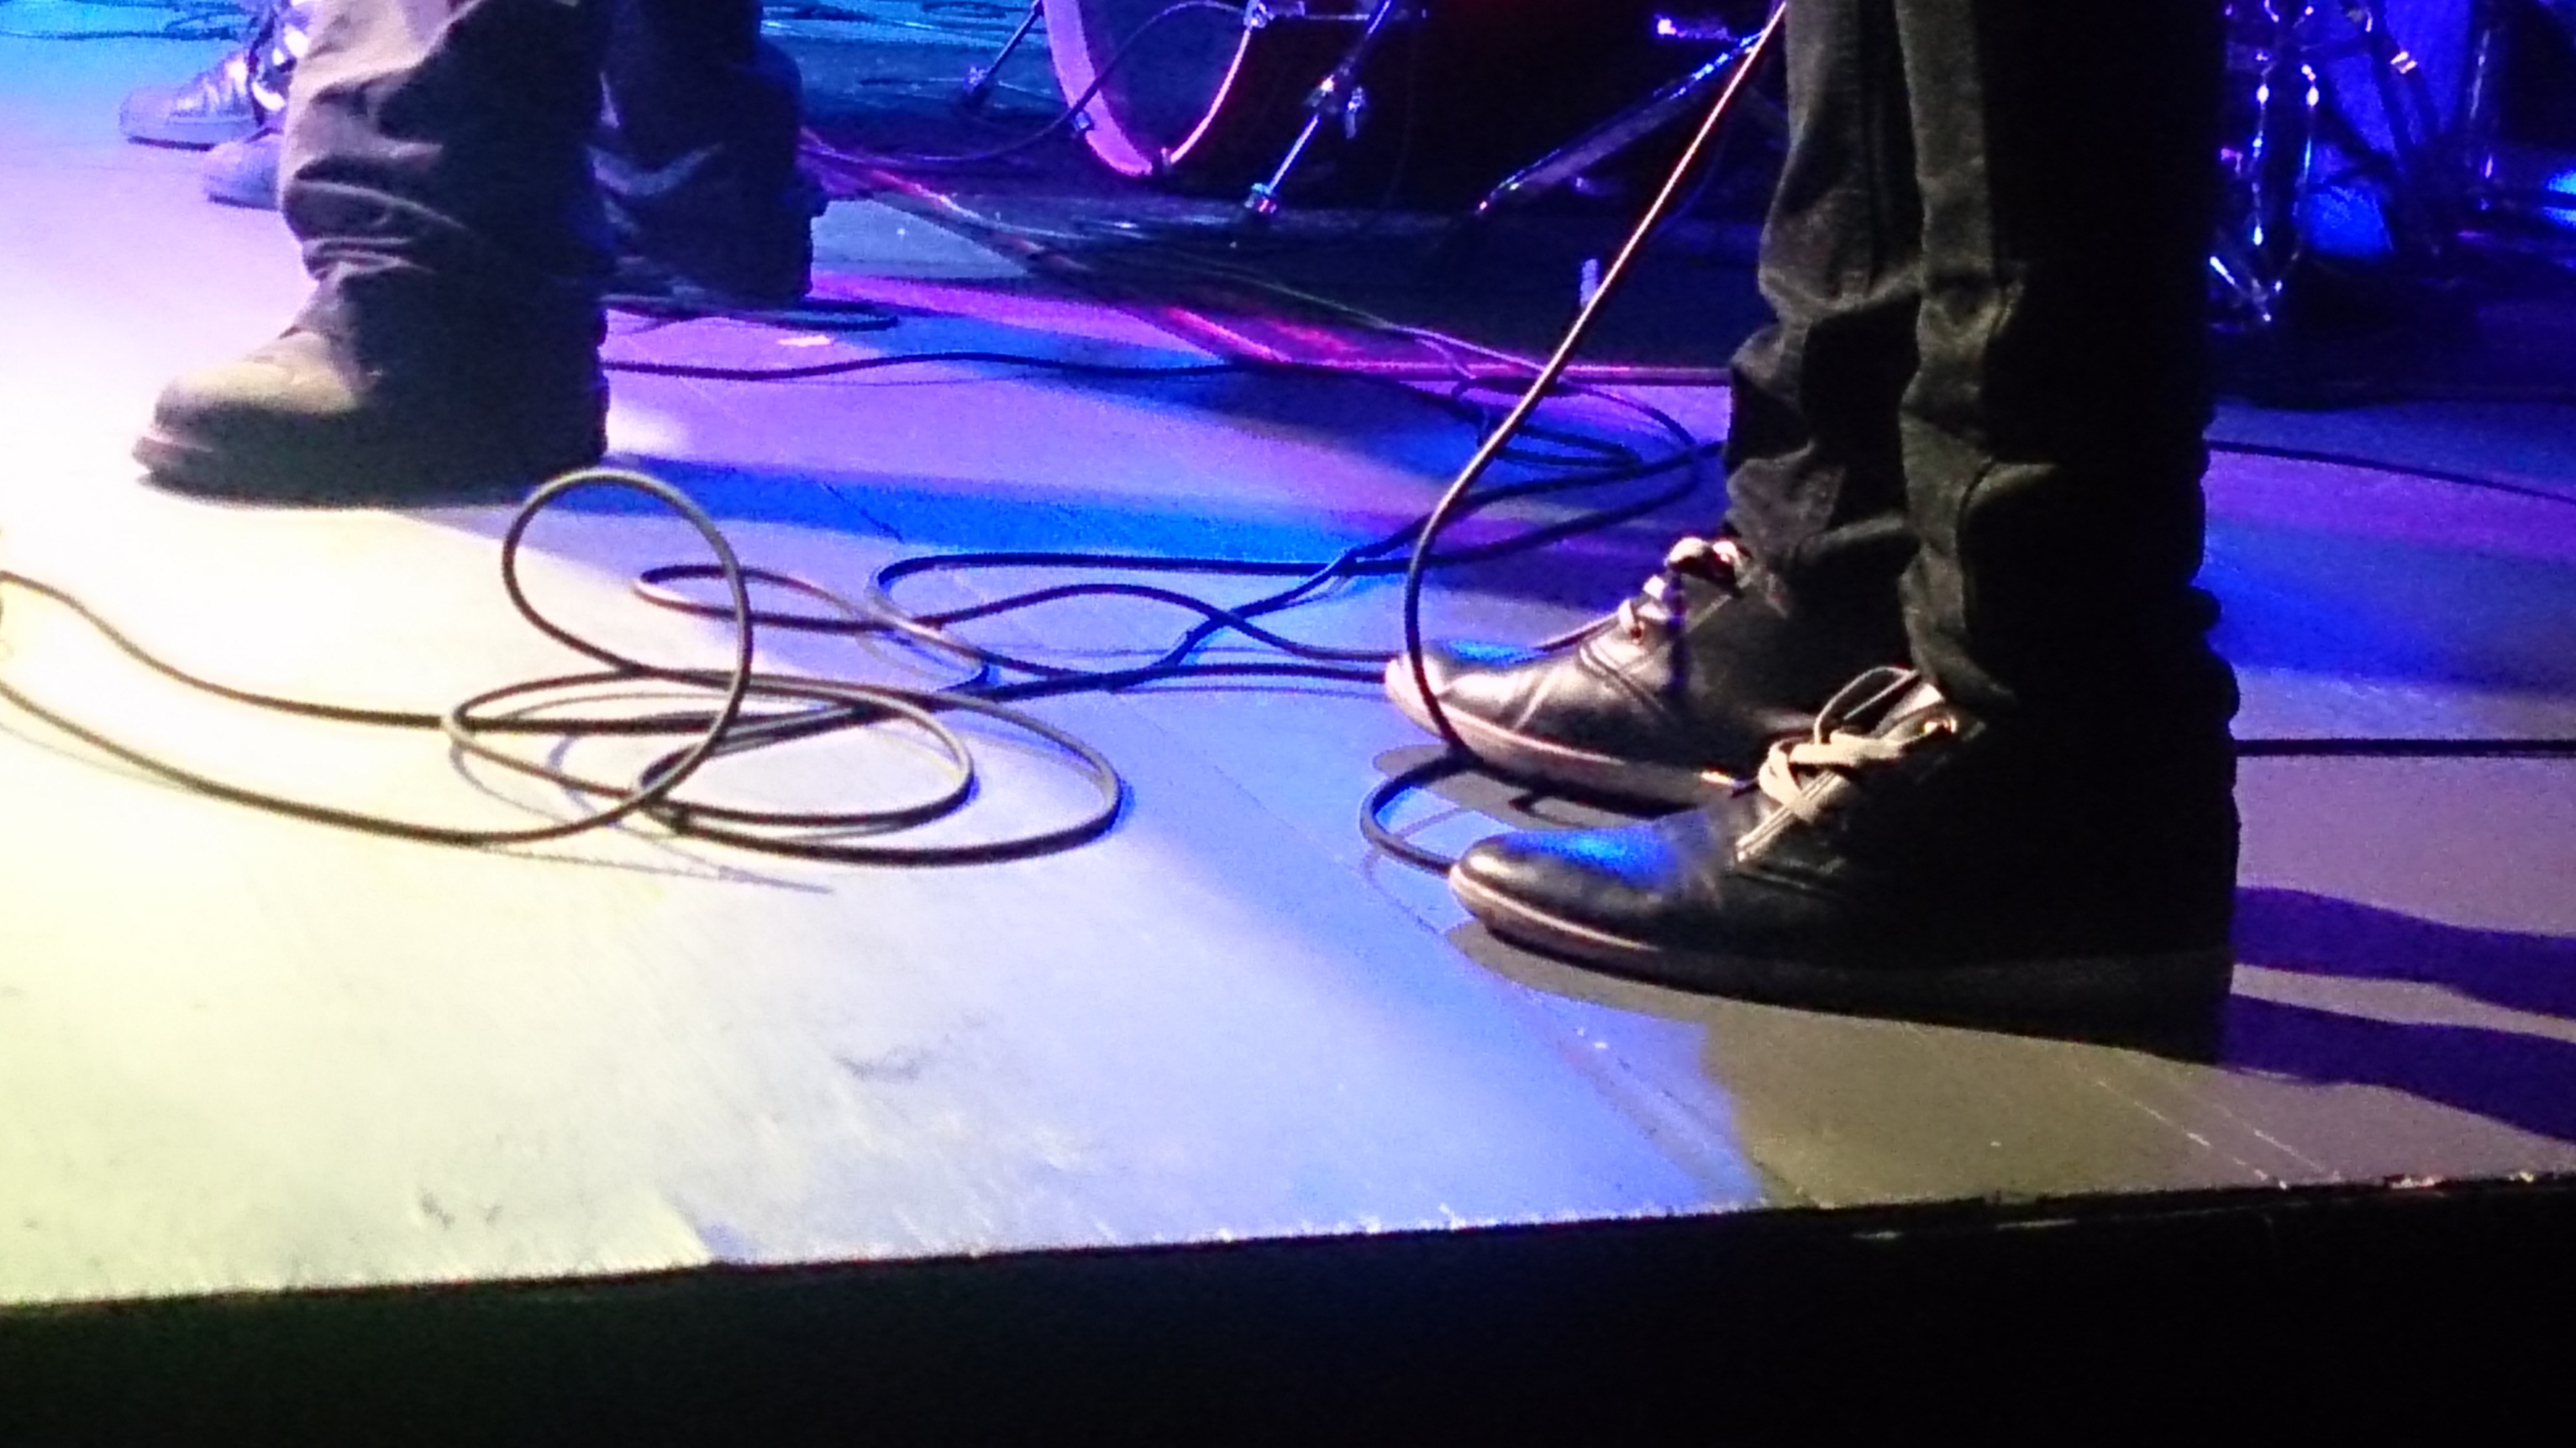
feet, concert, band, live, foot, musician, festival, stage, performance, cables, guitarist, entertainment, performing arts, hard rock, live entertainment